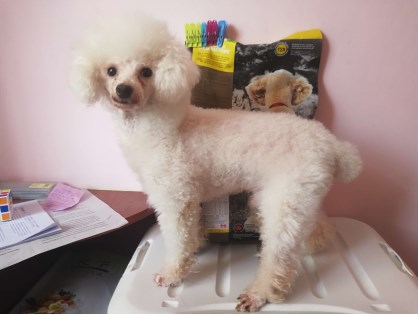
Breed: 3083-n000117-Bichon_Frise